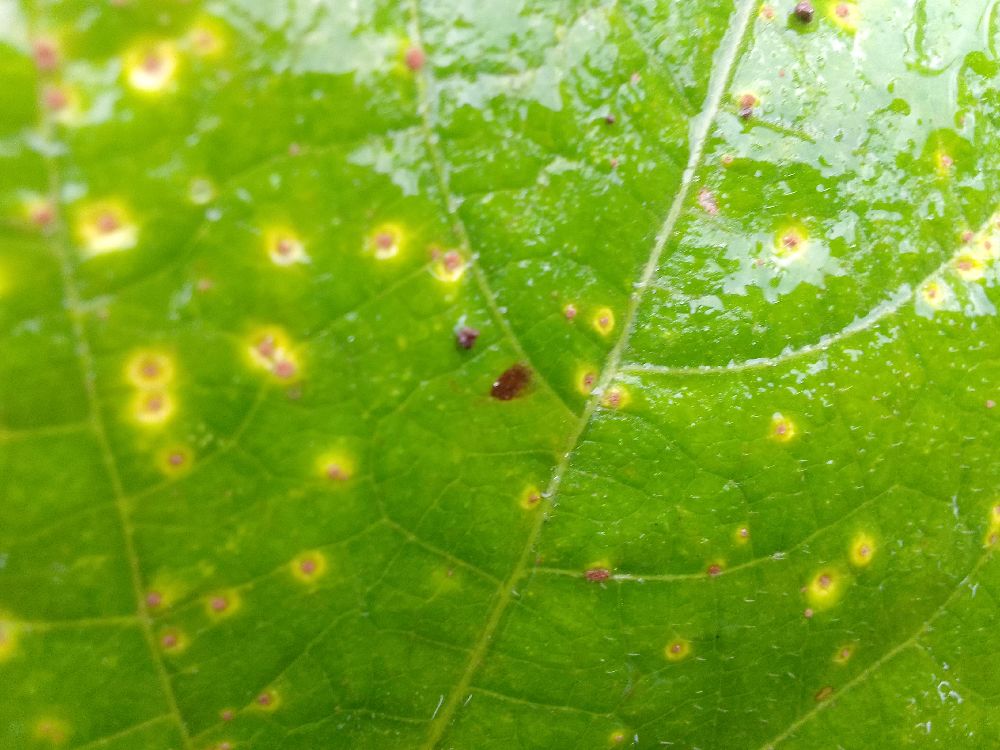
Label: rust